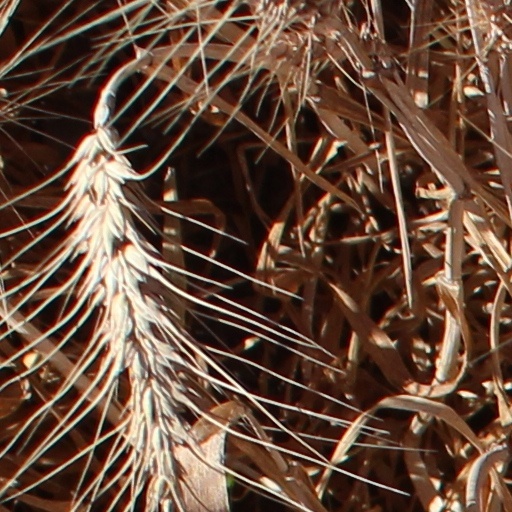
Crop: wheat